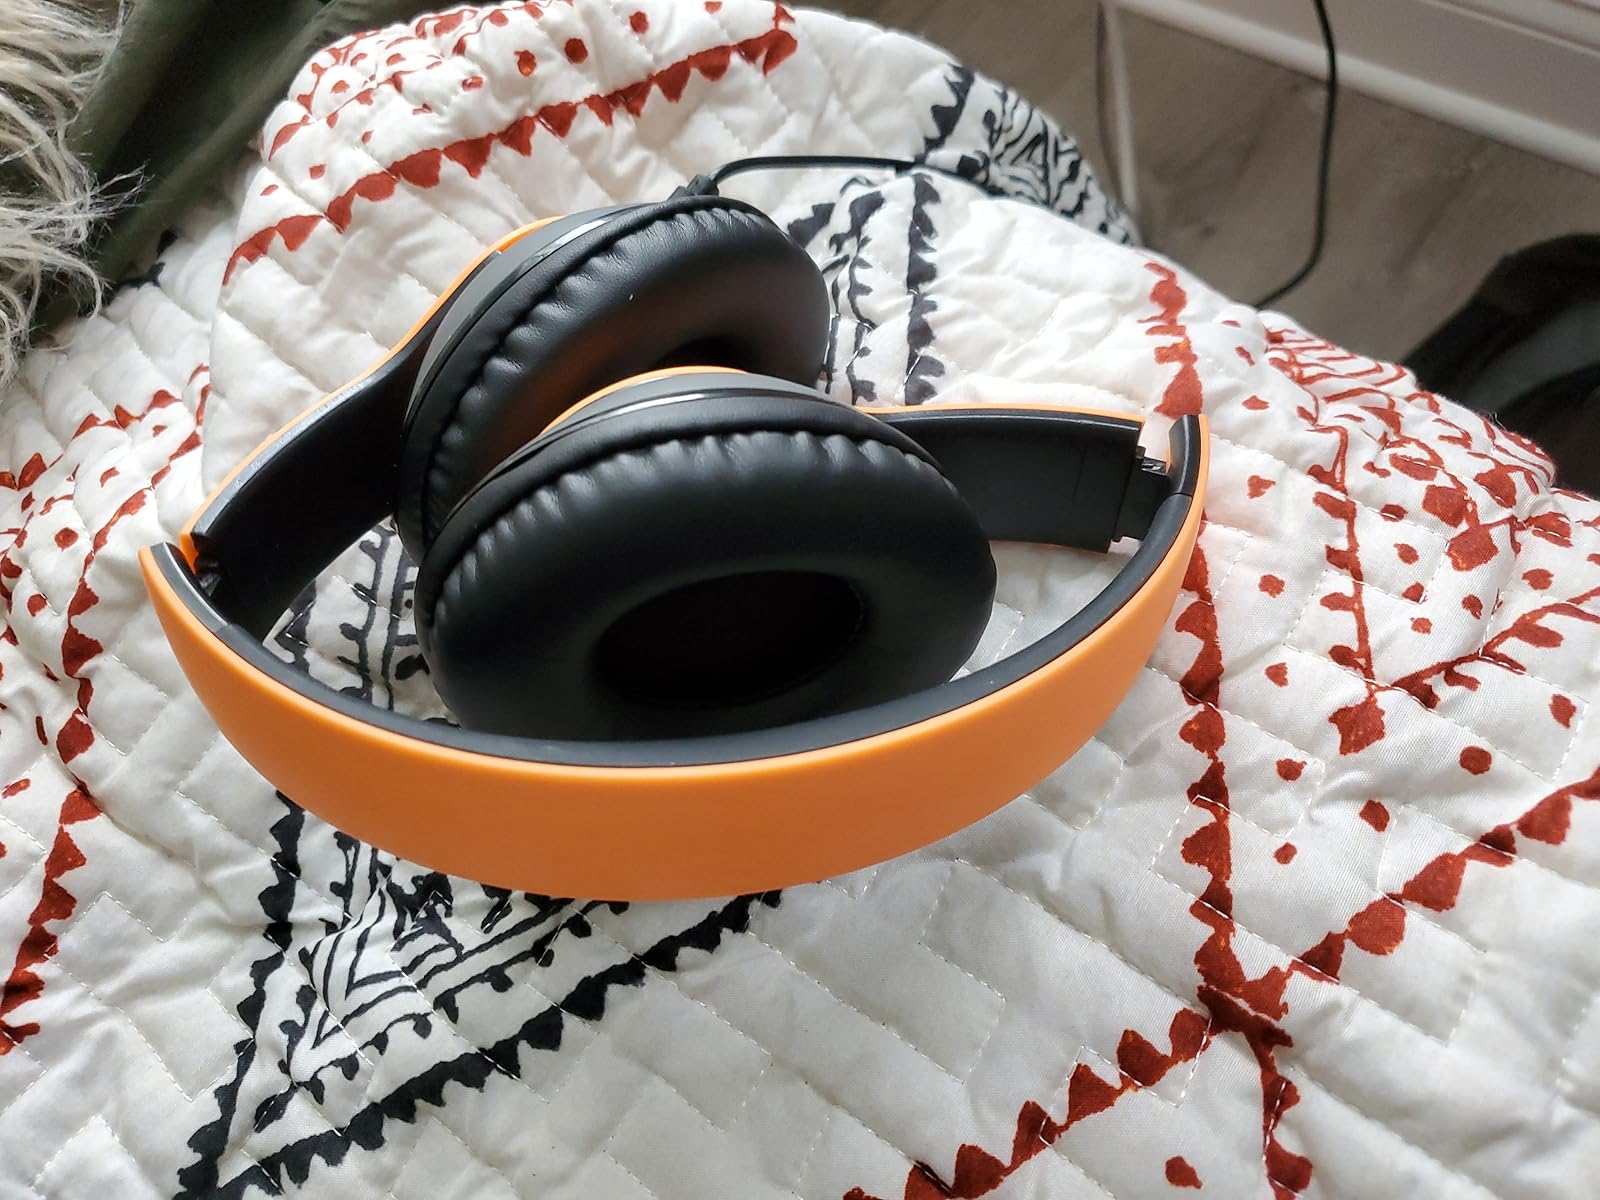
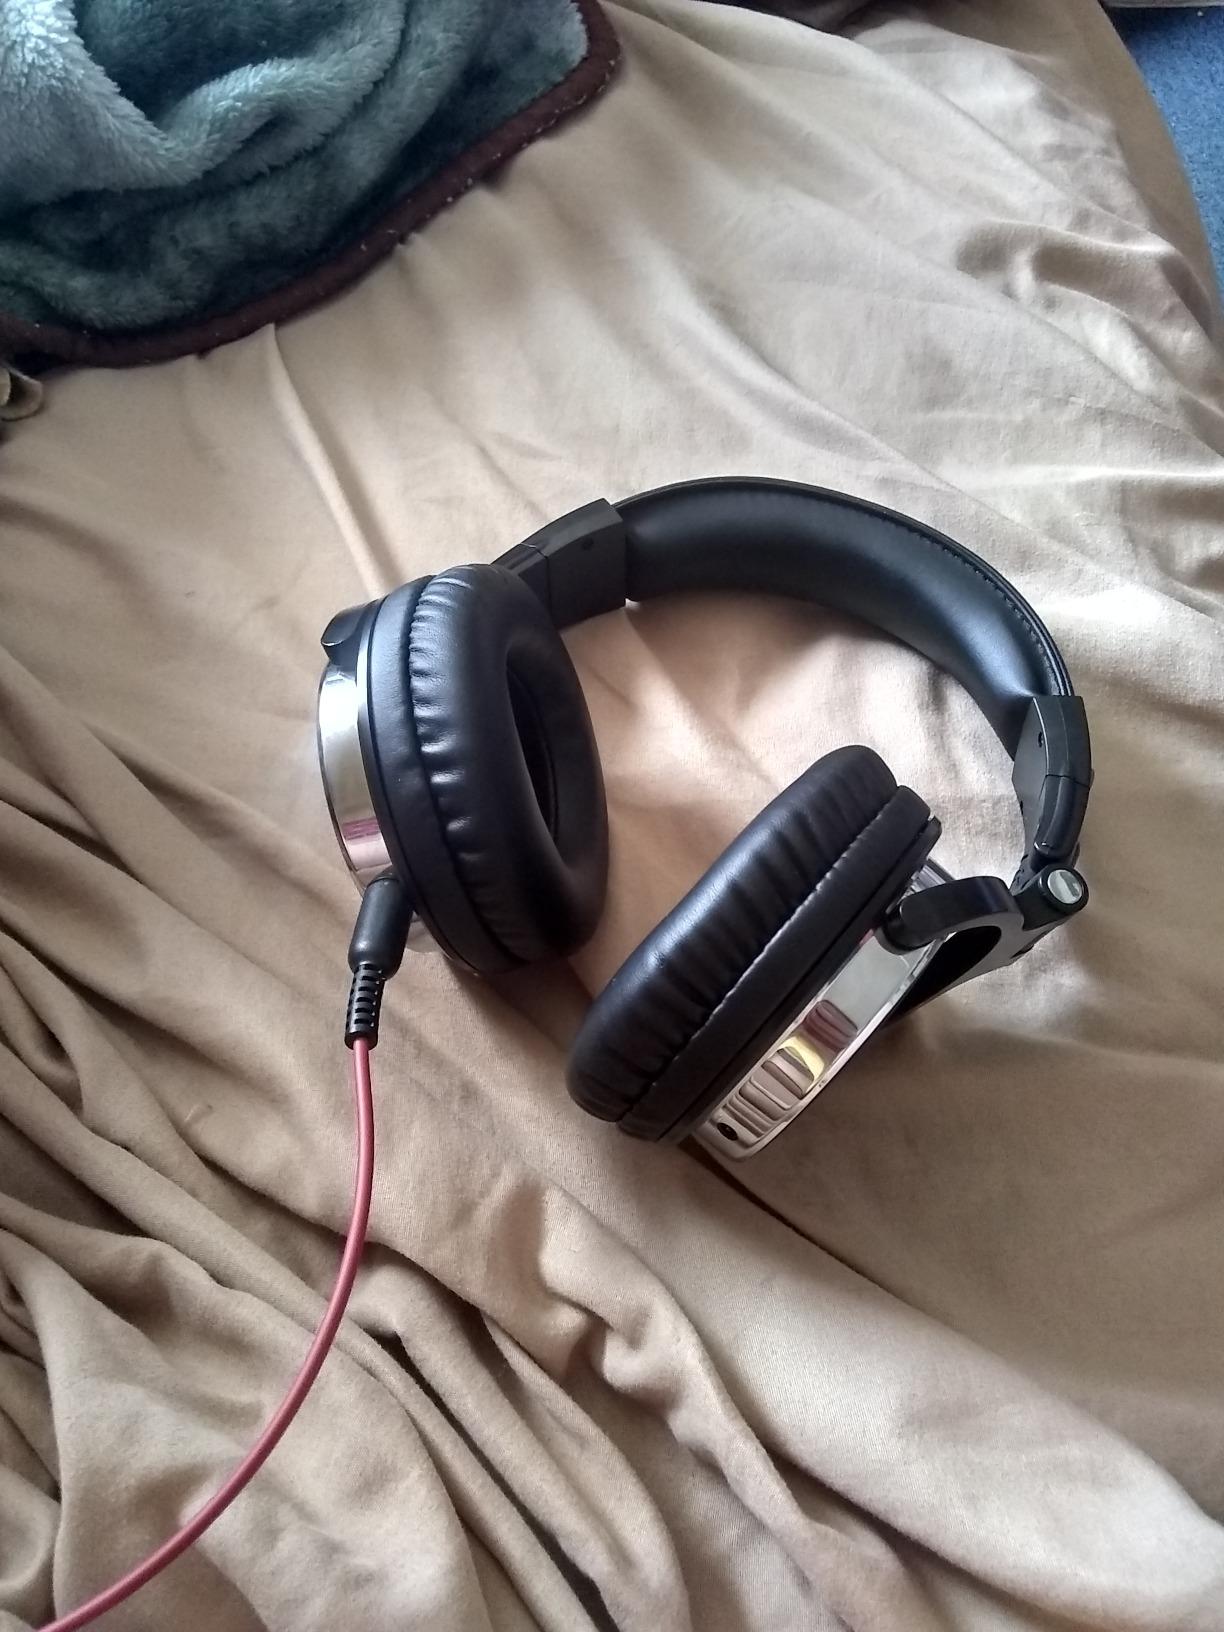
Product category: headphones
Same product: no